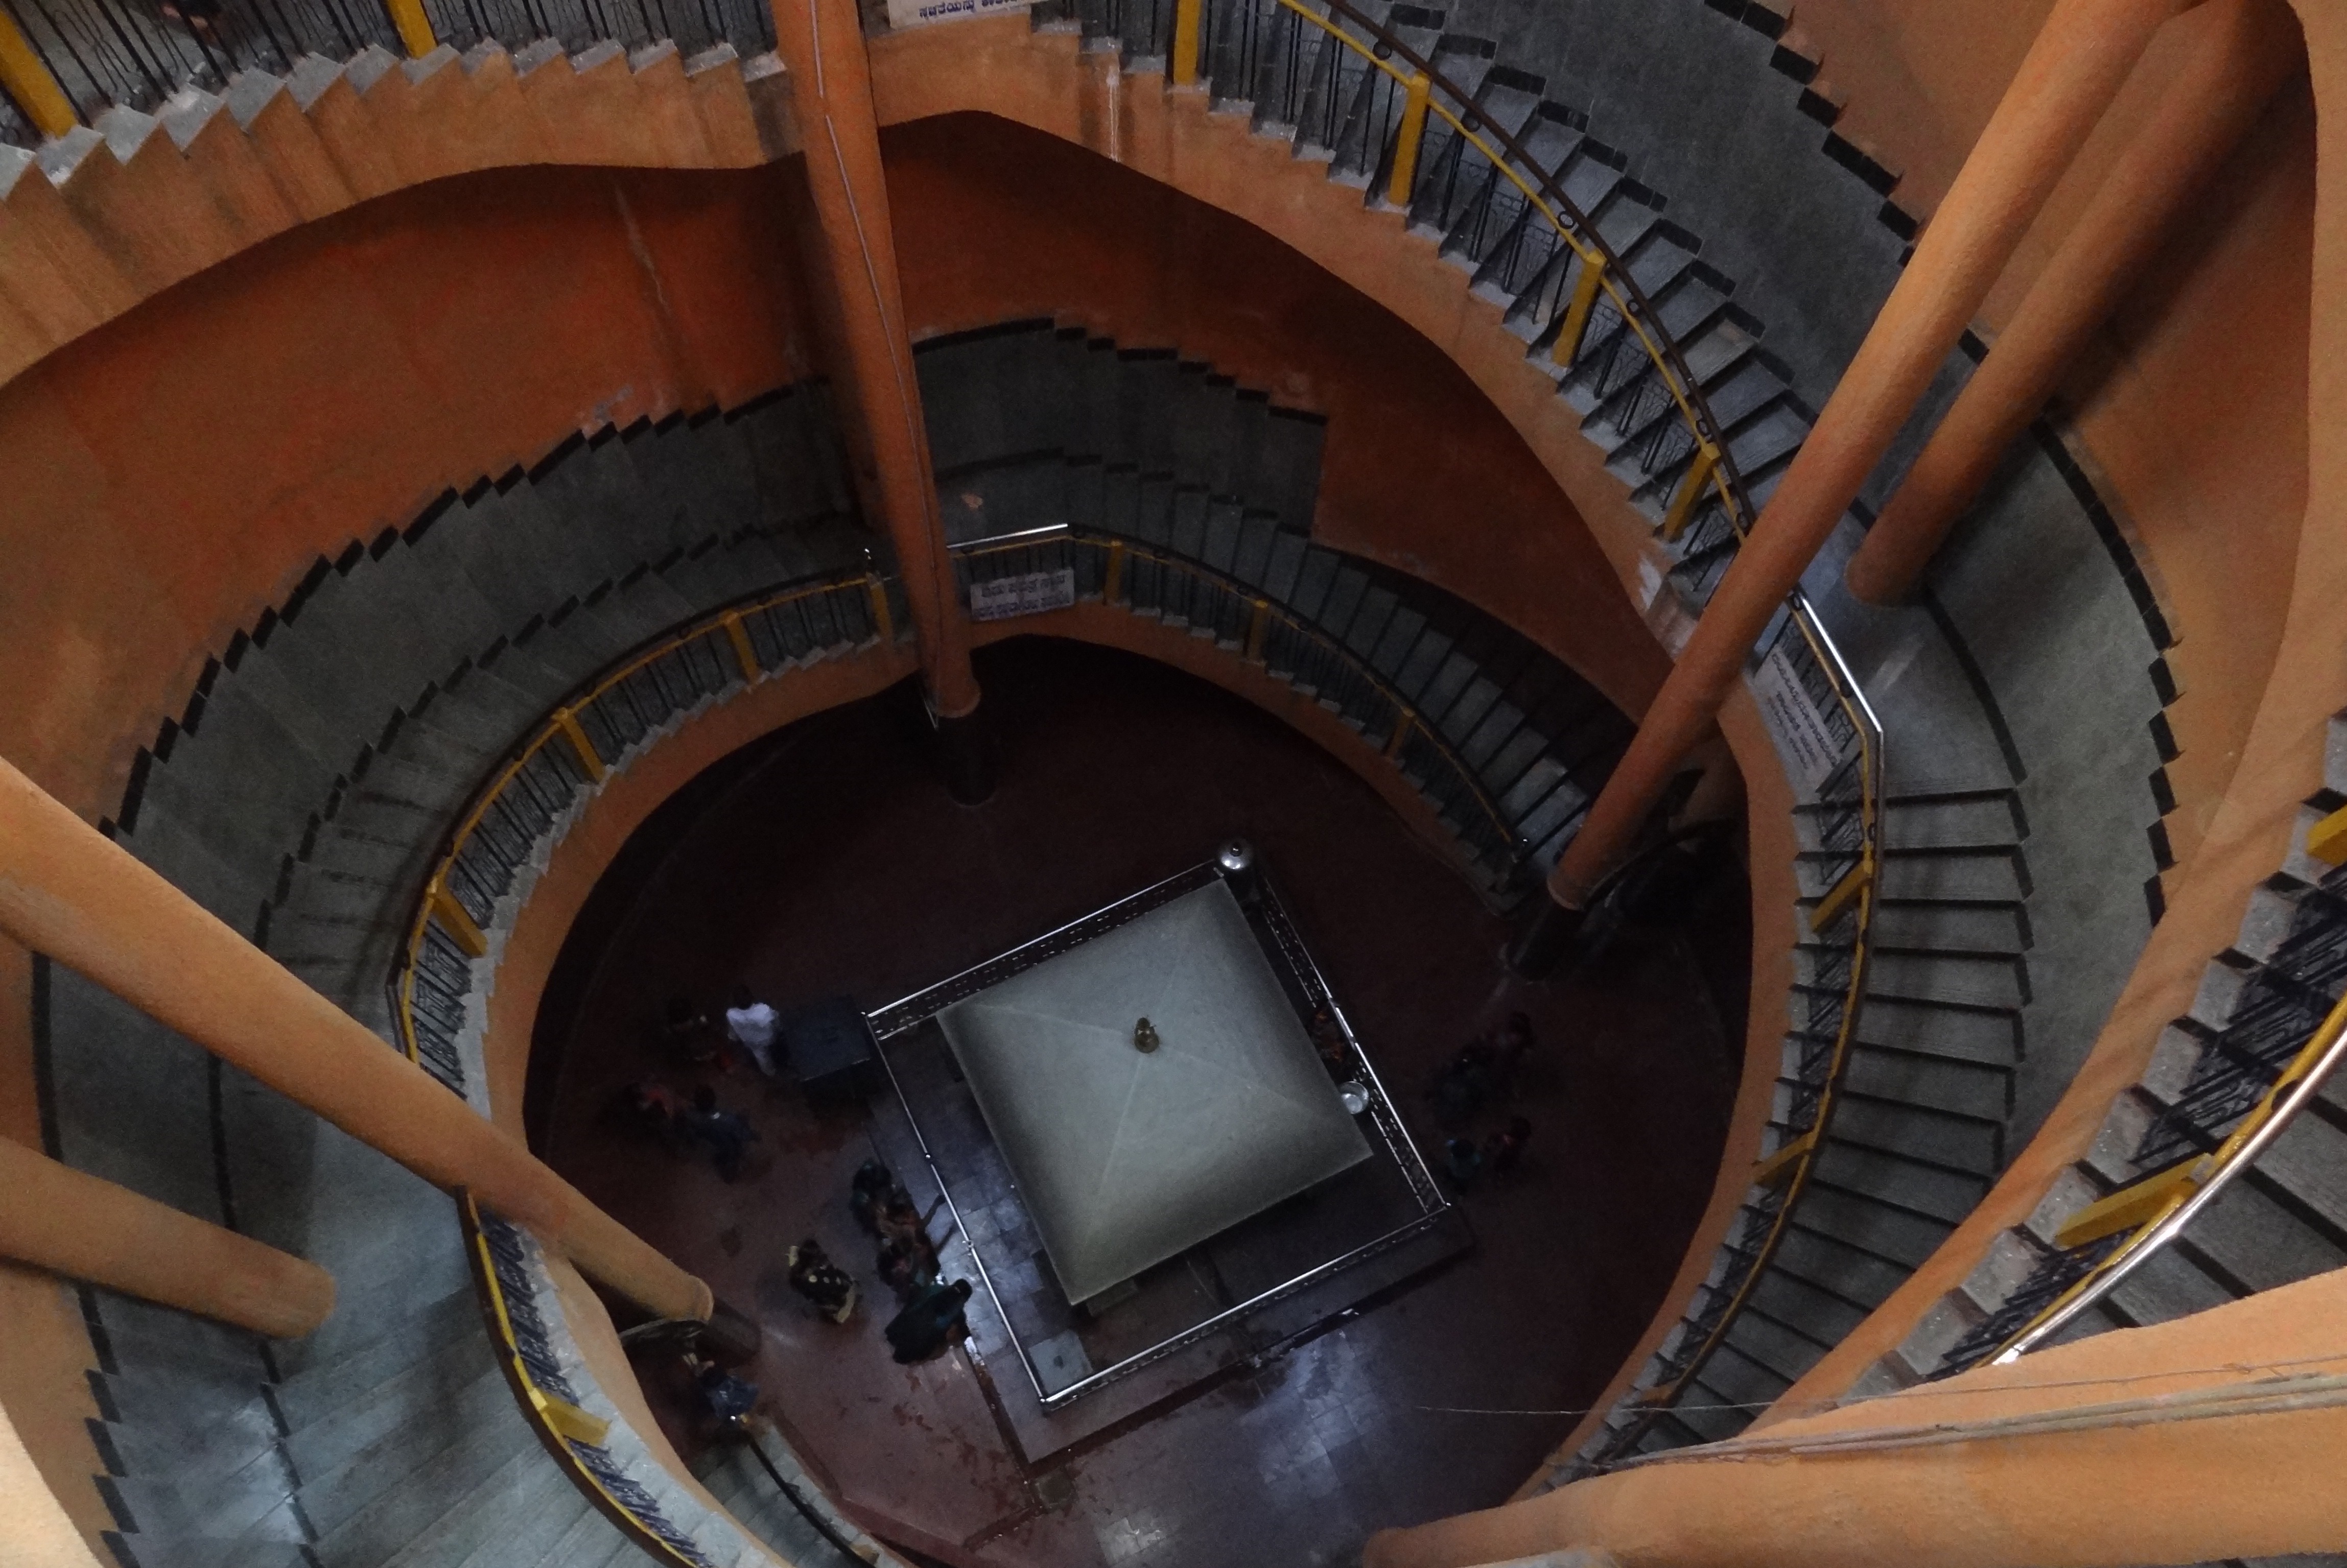
wheel, spiral, staircase, tire, automotive tire, aircraft engine, tomb of basavanna, kudalasangama, corkscrew stairs, spiral stair